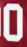
Number: 0